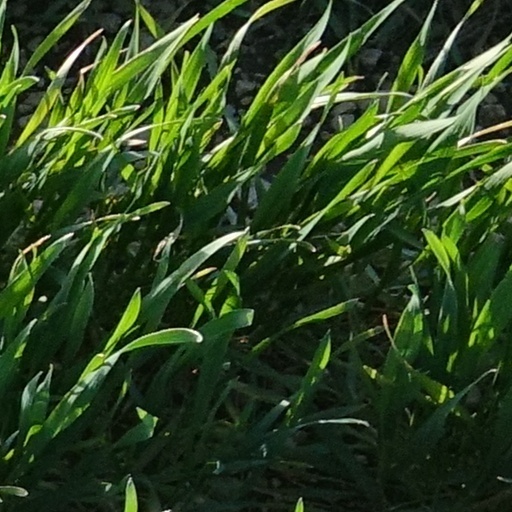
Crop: wheat